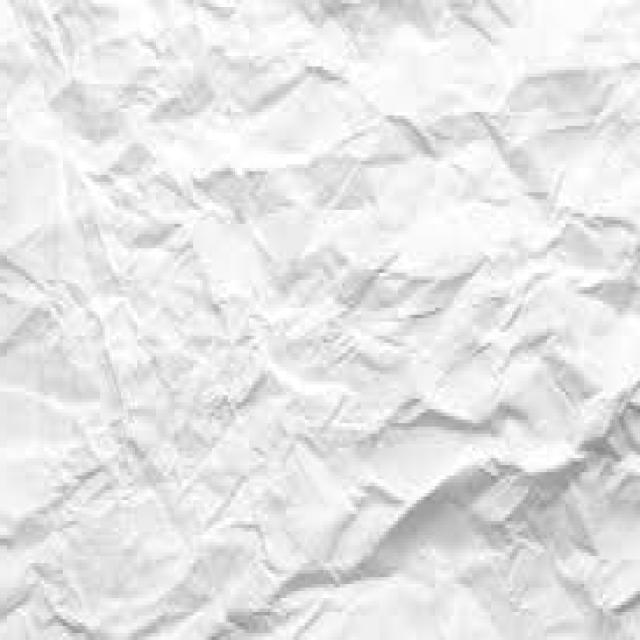
Label: tissues